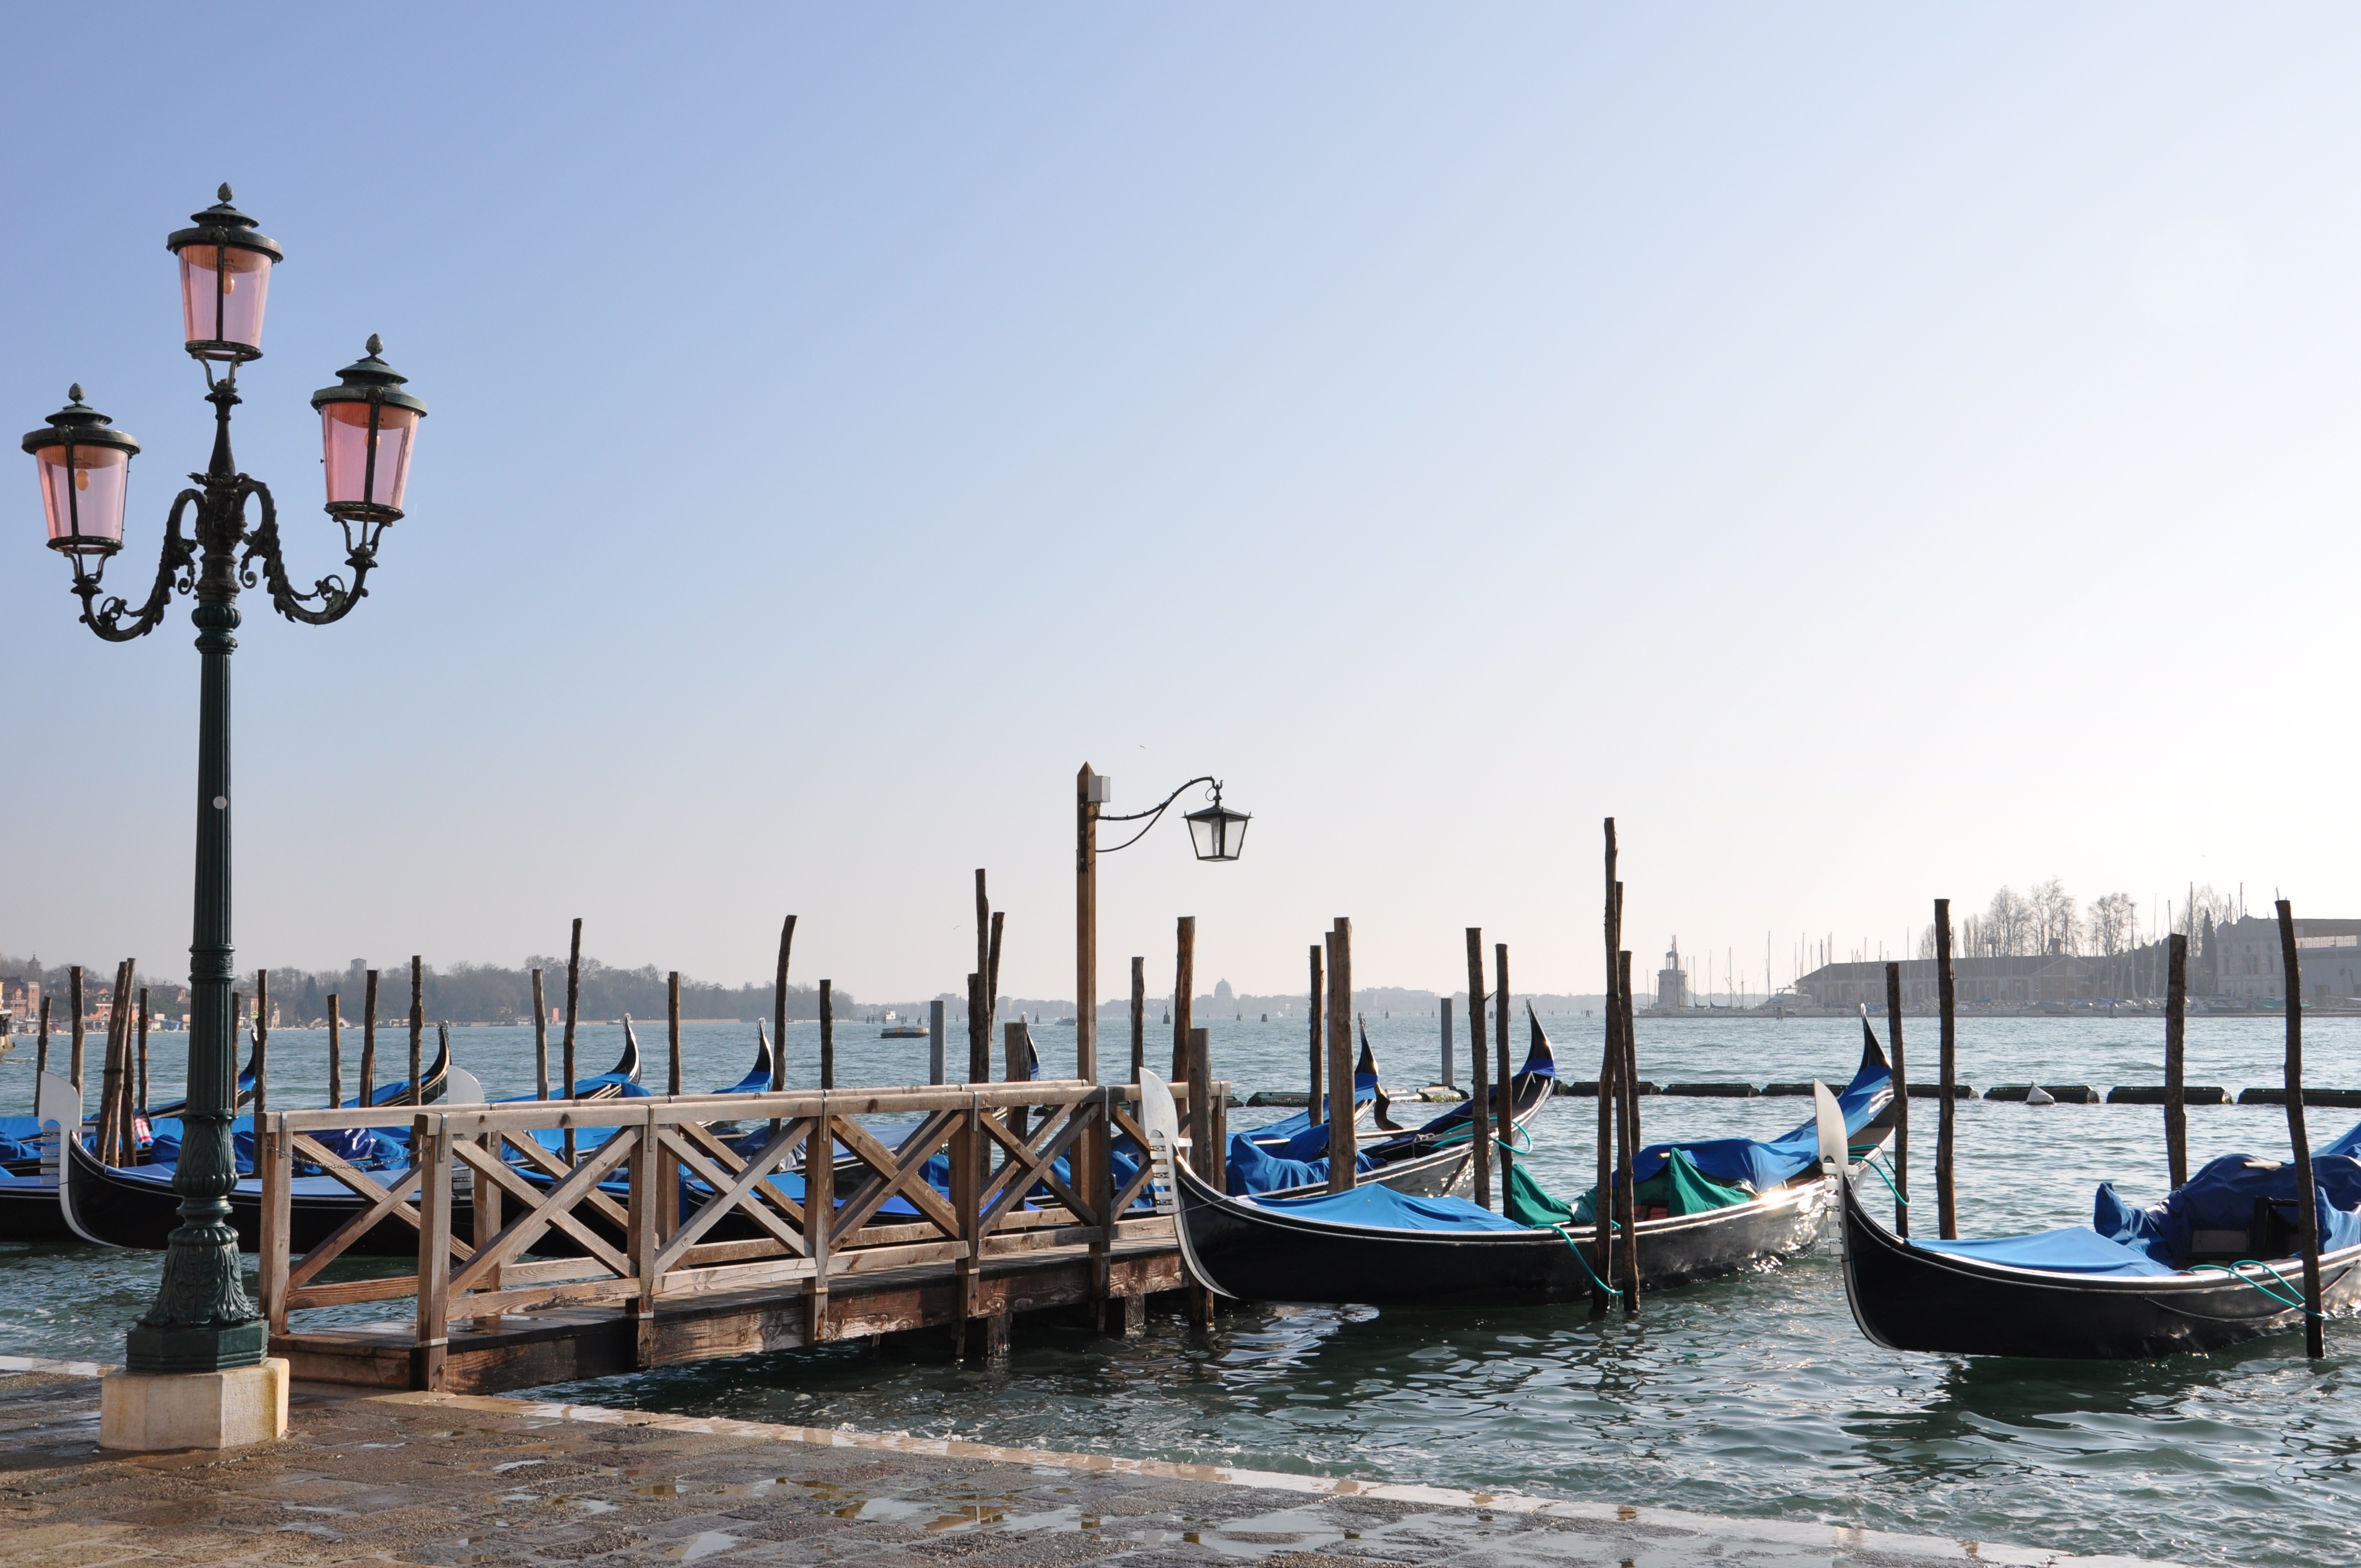
vehicle, boat, boating, gondola, sea, watercraft, mast